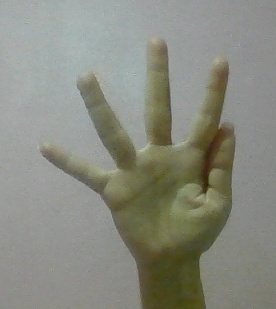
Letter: sheen